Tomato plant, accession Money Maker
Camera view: horizontal (90 deg, fisheye); turntable rotation: 240 degrees
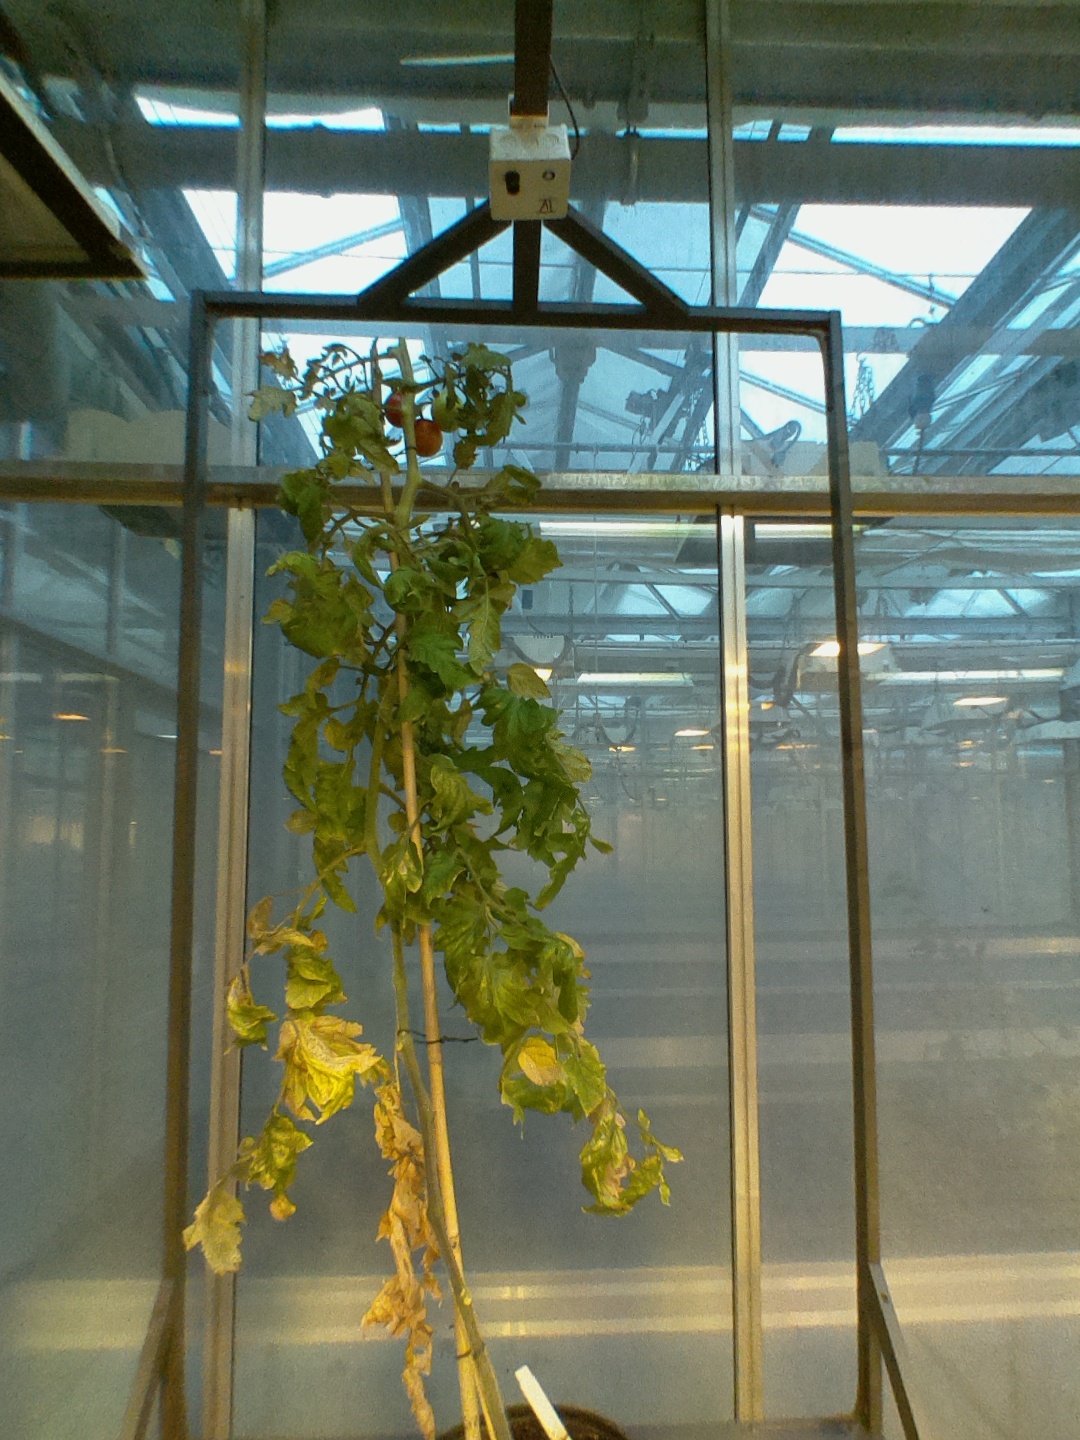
BBCH growth stage 84: 40%-50% of fruits show typical fully ripe color